Iburi Subprefecture

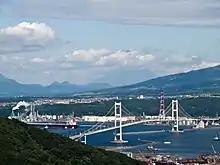
Muroran

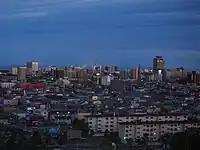
Tomakomai

Located in south-central Hokkaido, Iburi stretches East-West and North-South. Iburi covers an area of . Iburi borders Oshima Subprefecture to the West, Shiribeshi, Ishikari, and Sorachi Subprefectures to the North, and Hidaka Subprefecture to the East. On its South side, Iburi has of coastline with the Pacific Ocean.